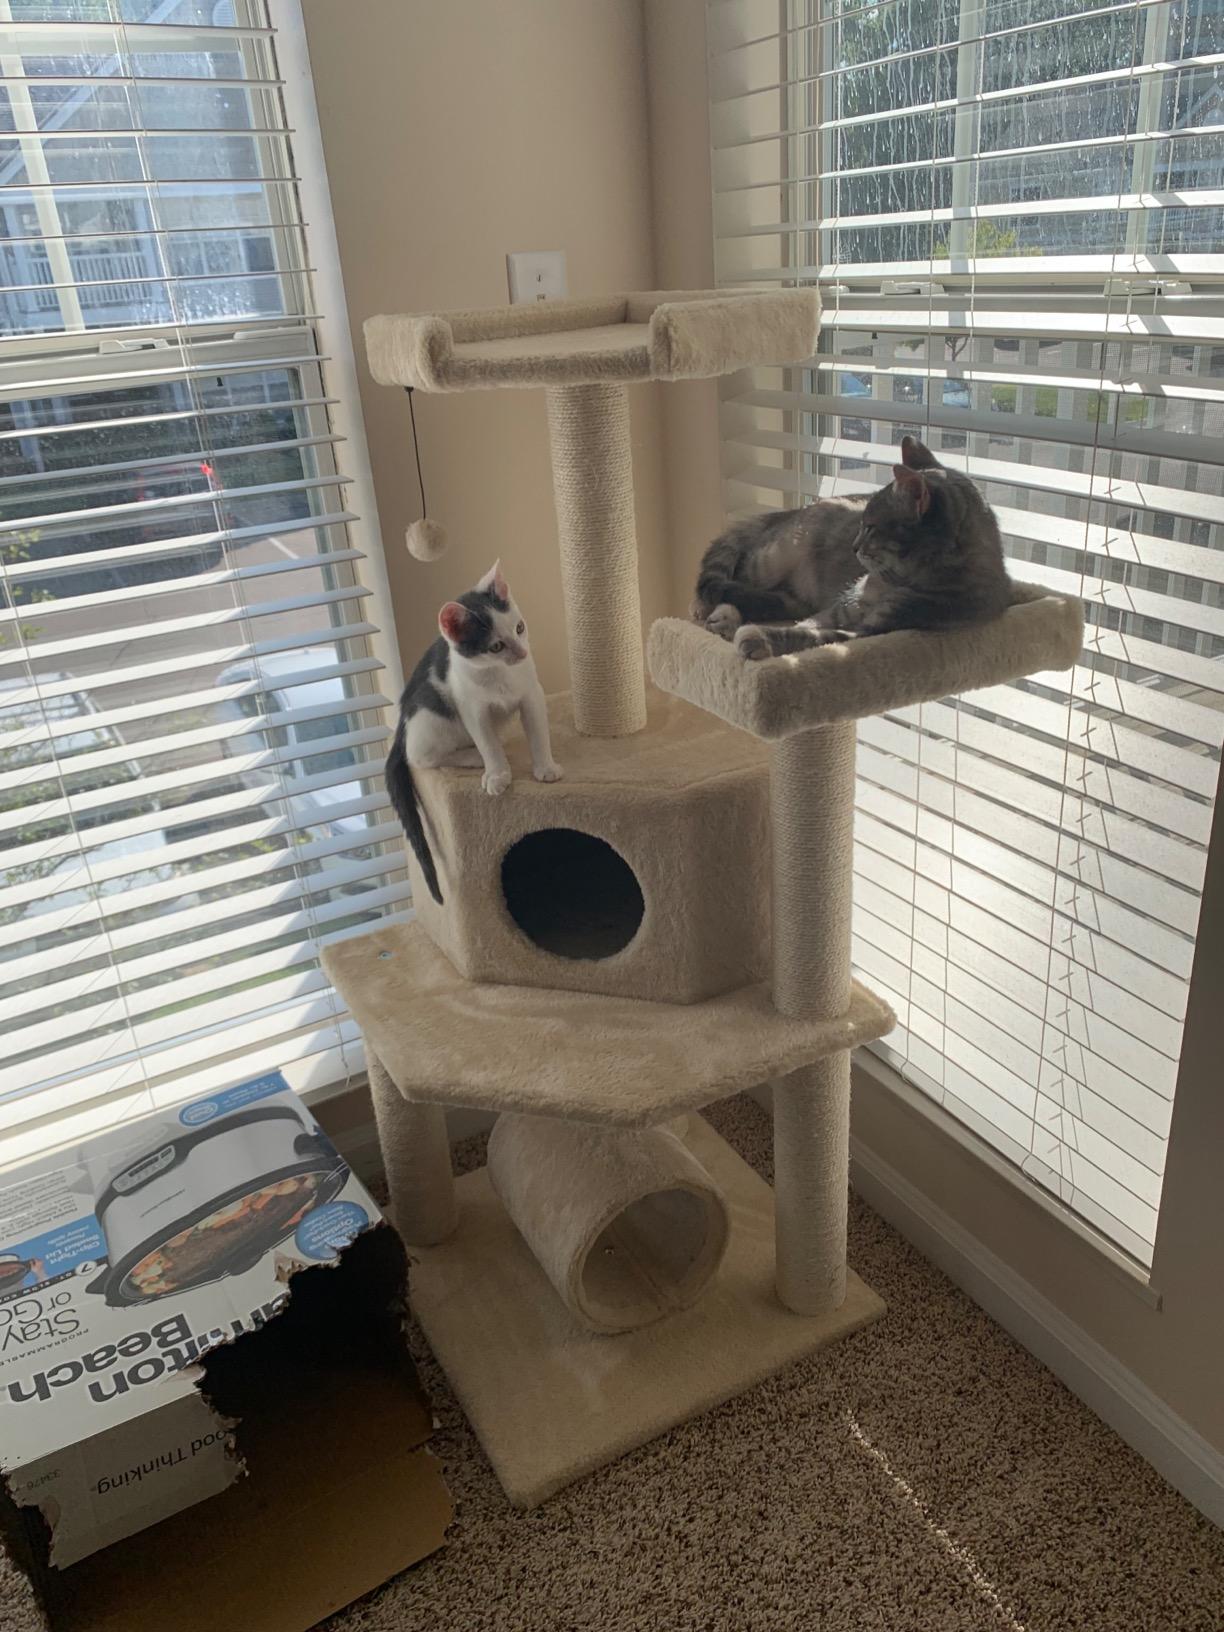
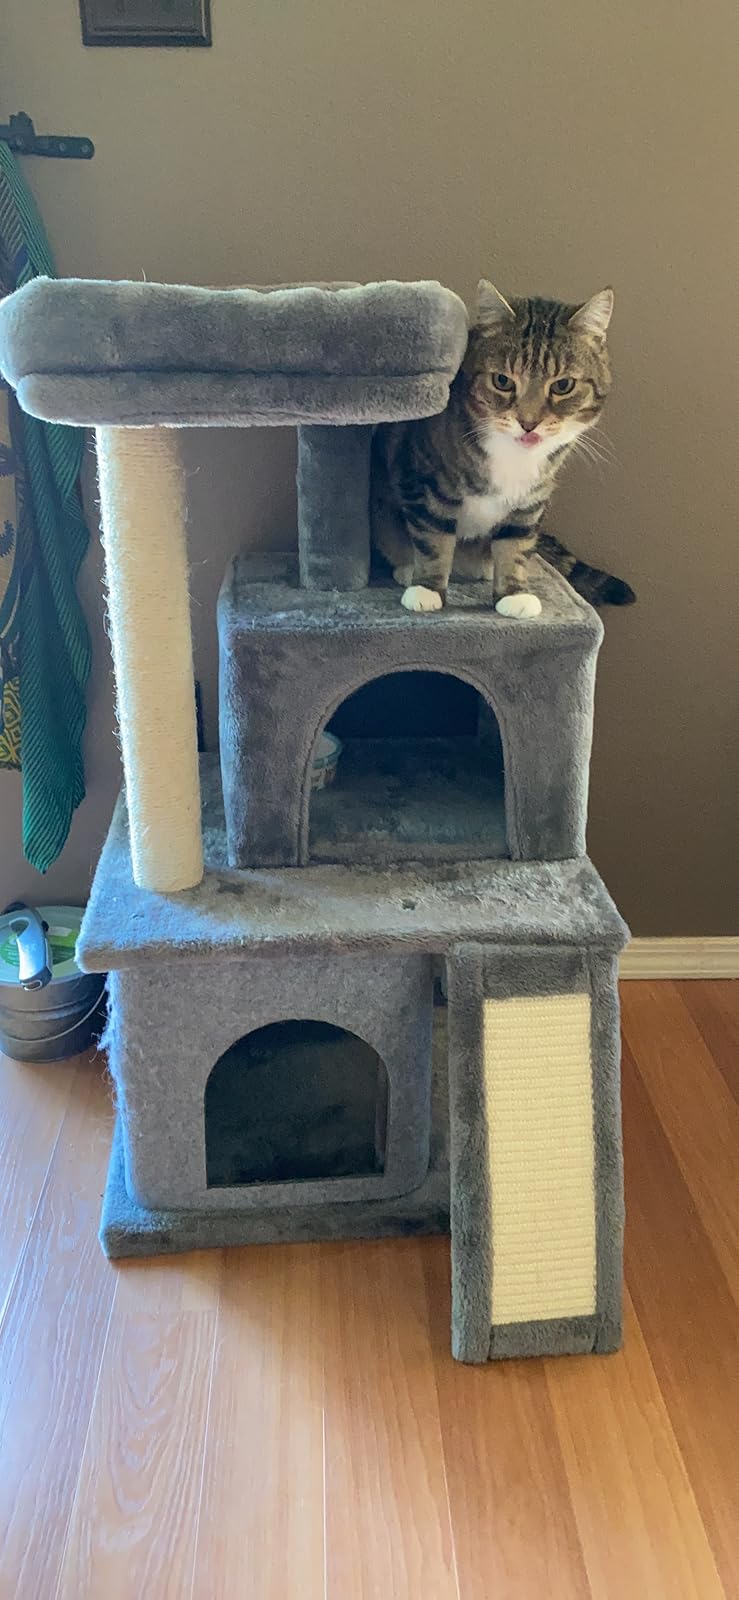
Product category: items_cat tree
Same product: no